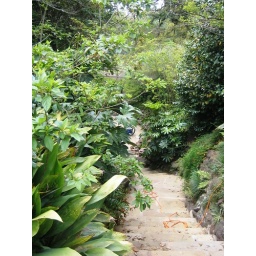
path under repair to mirror lake